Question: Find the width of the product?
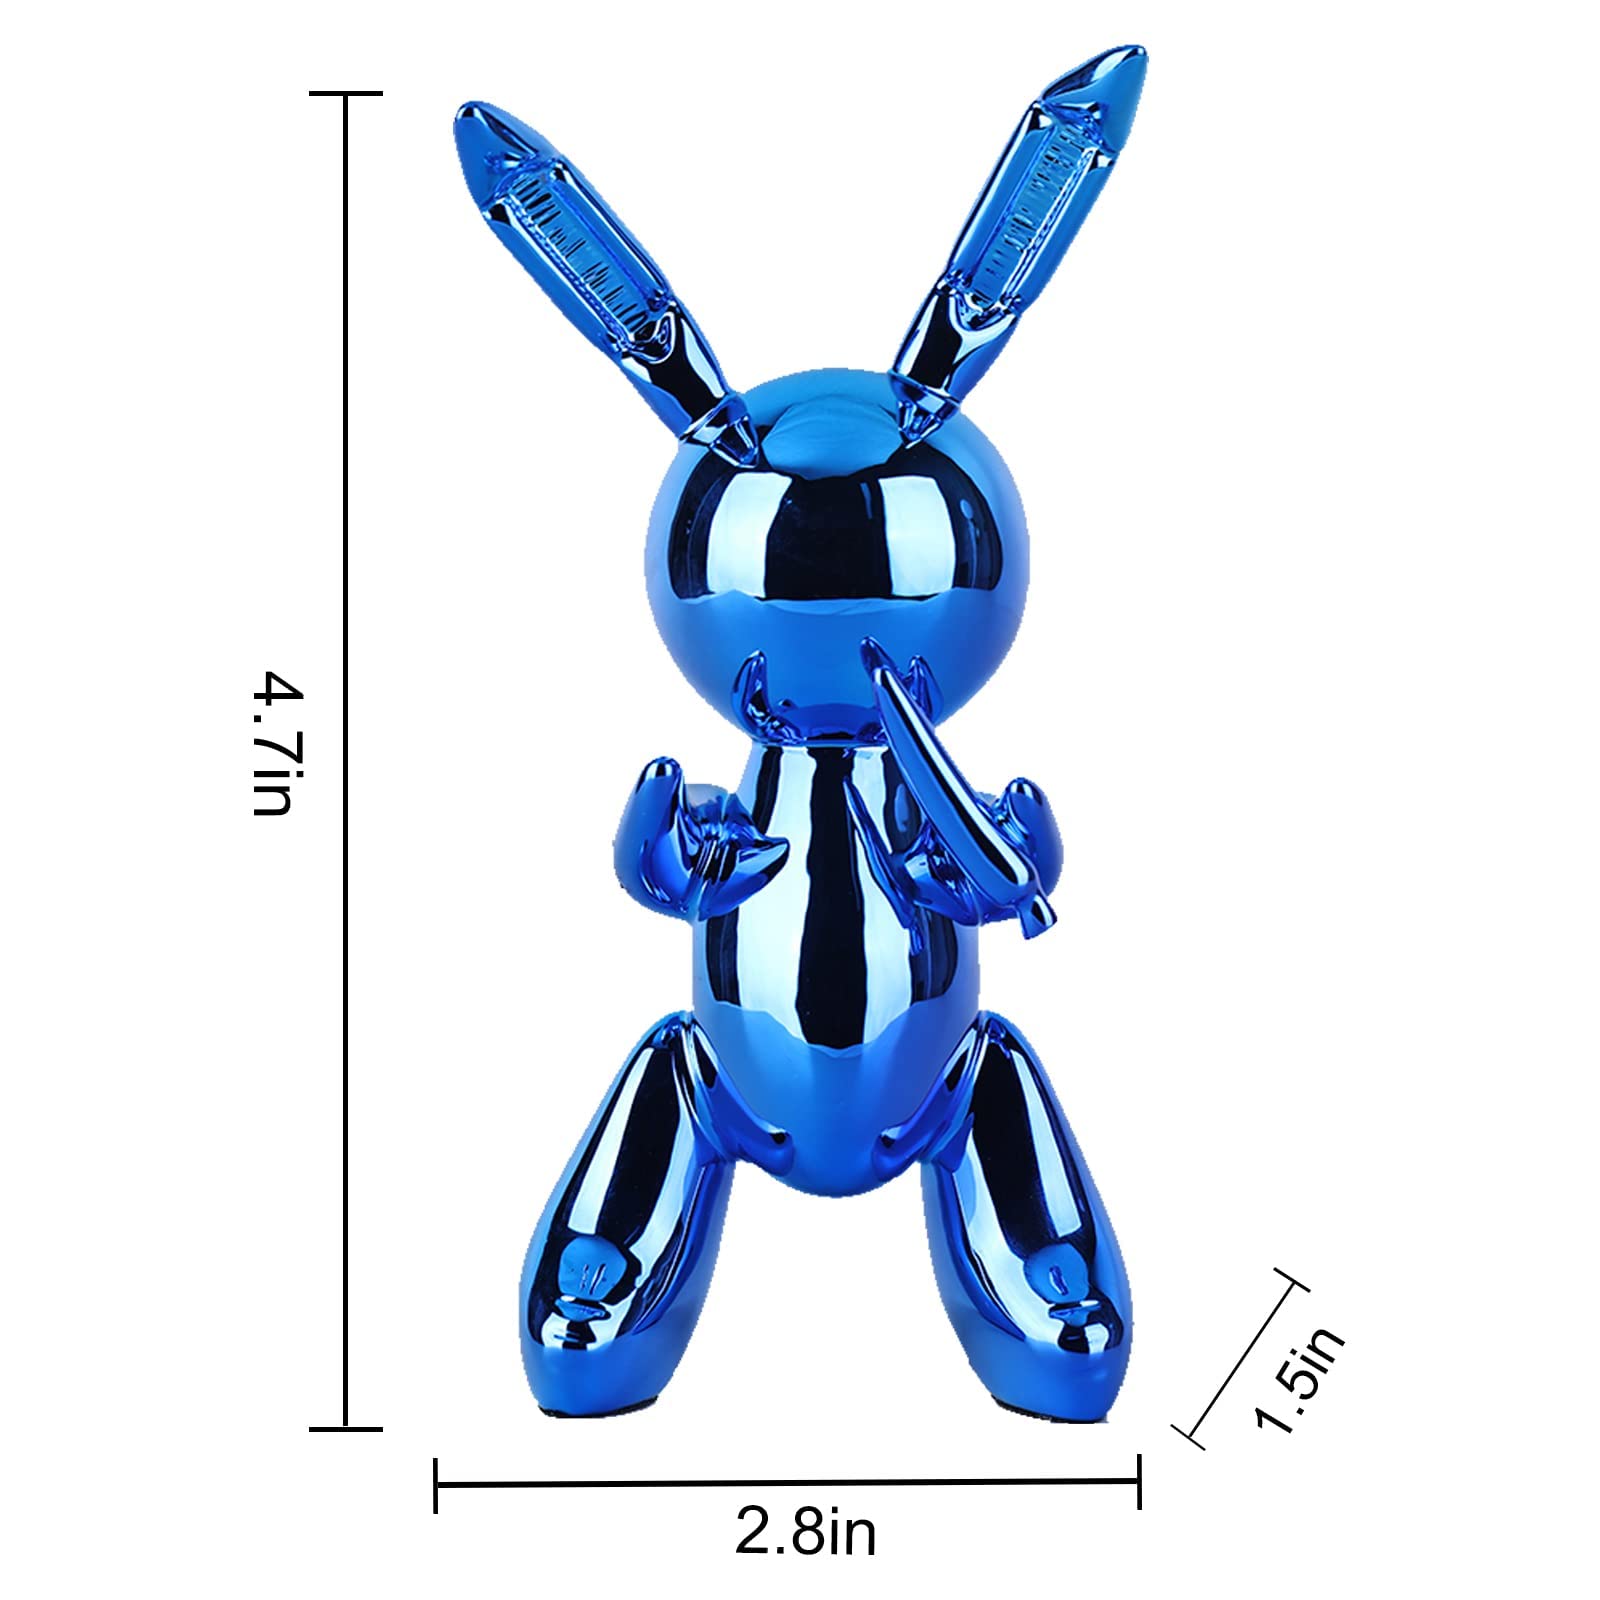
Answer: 2.8 inch